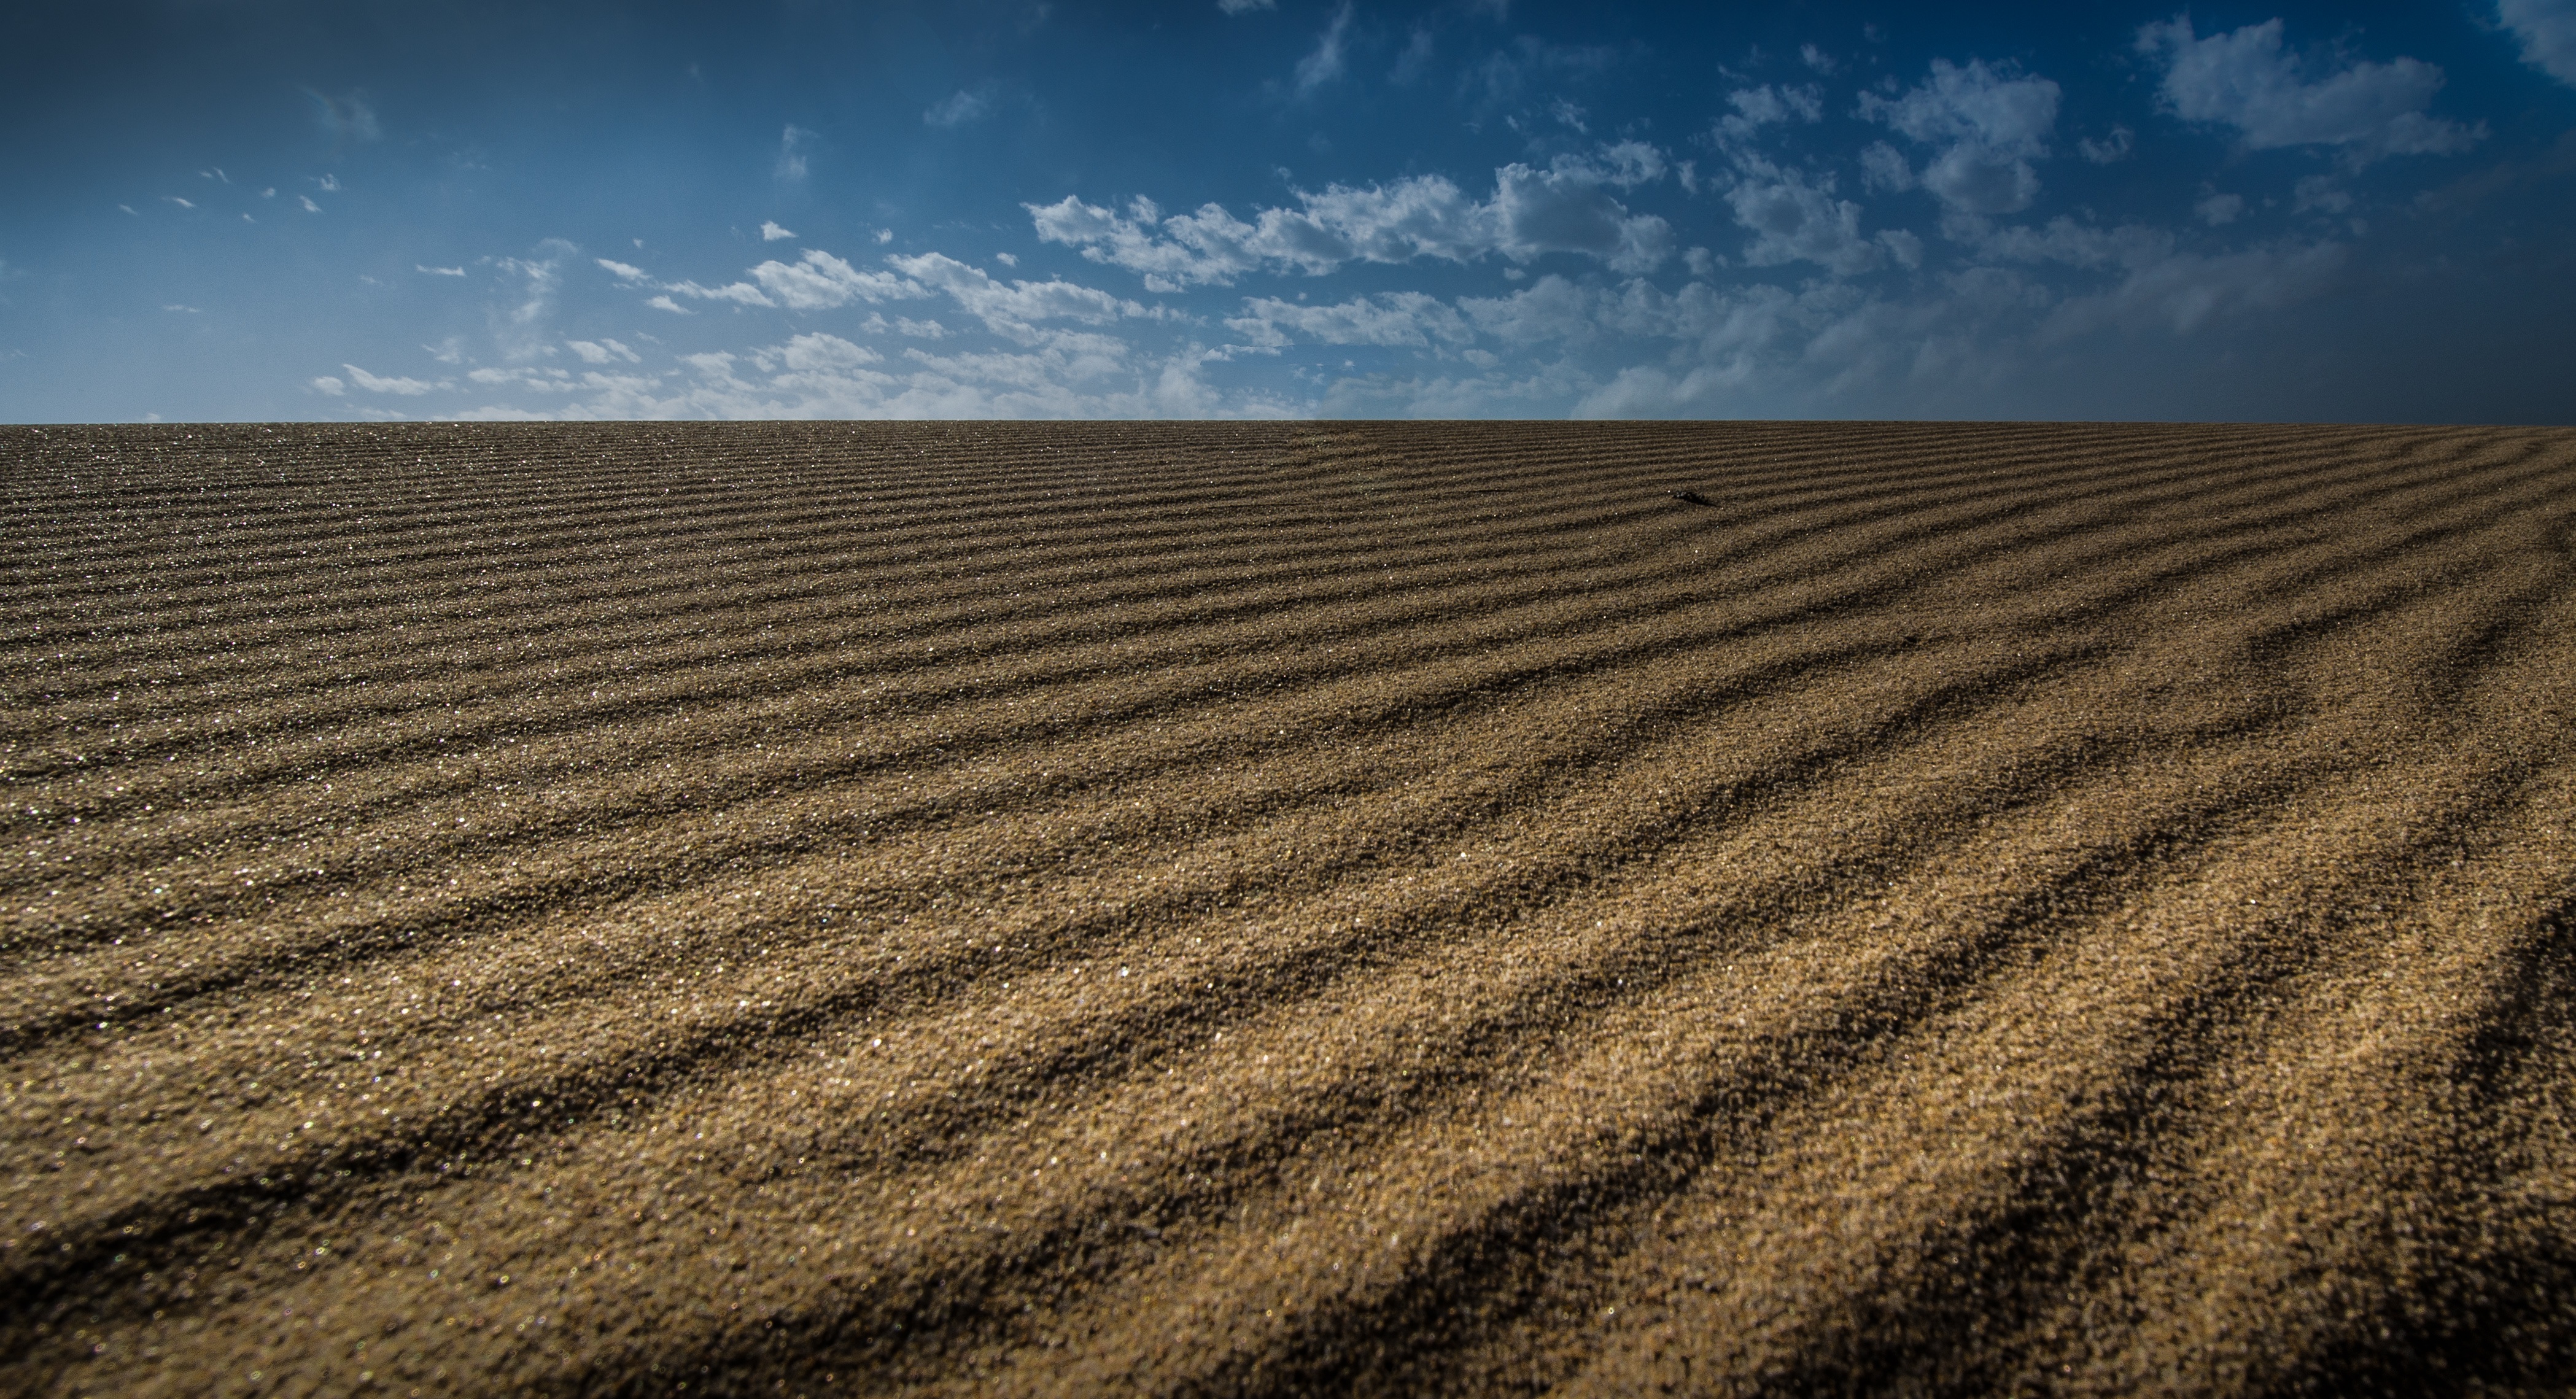
beach, landscape, sea, coast, water, nature, sand, horizon, sky, sun, field, prairie, desert, wave, summer, crop, holiday, soil, agriculture, plain, clouds, background, grassland, plateau, habitat, ecosystem, beach sea, steppe, beach water, by the sea, beautiful beaches, natural environment, aeolian landform, grass family